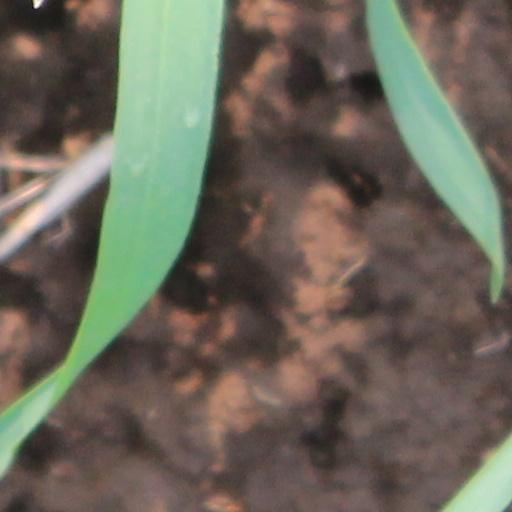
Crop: wheat